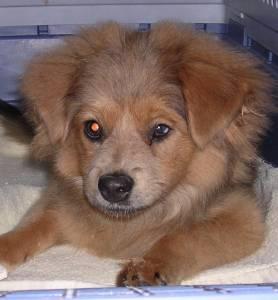
Breed: pomeranian